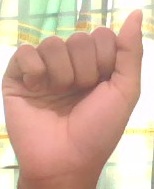
ASL sign: A